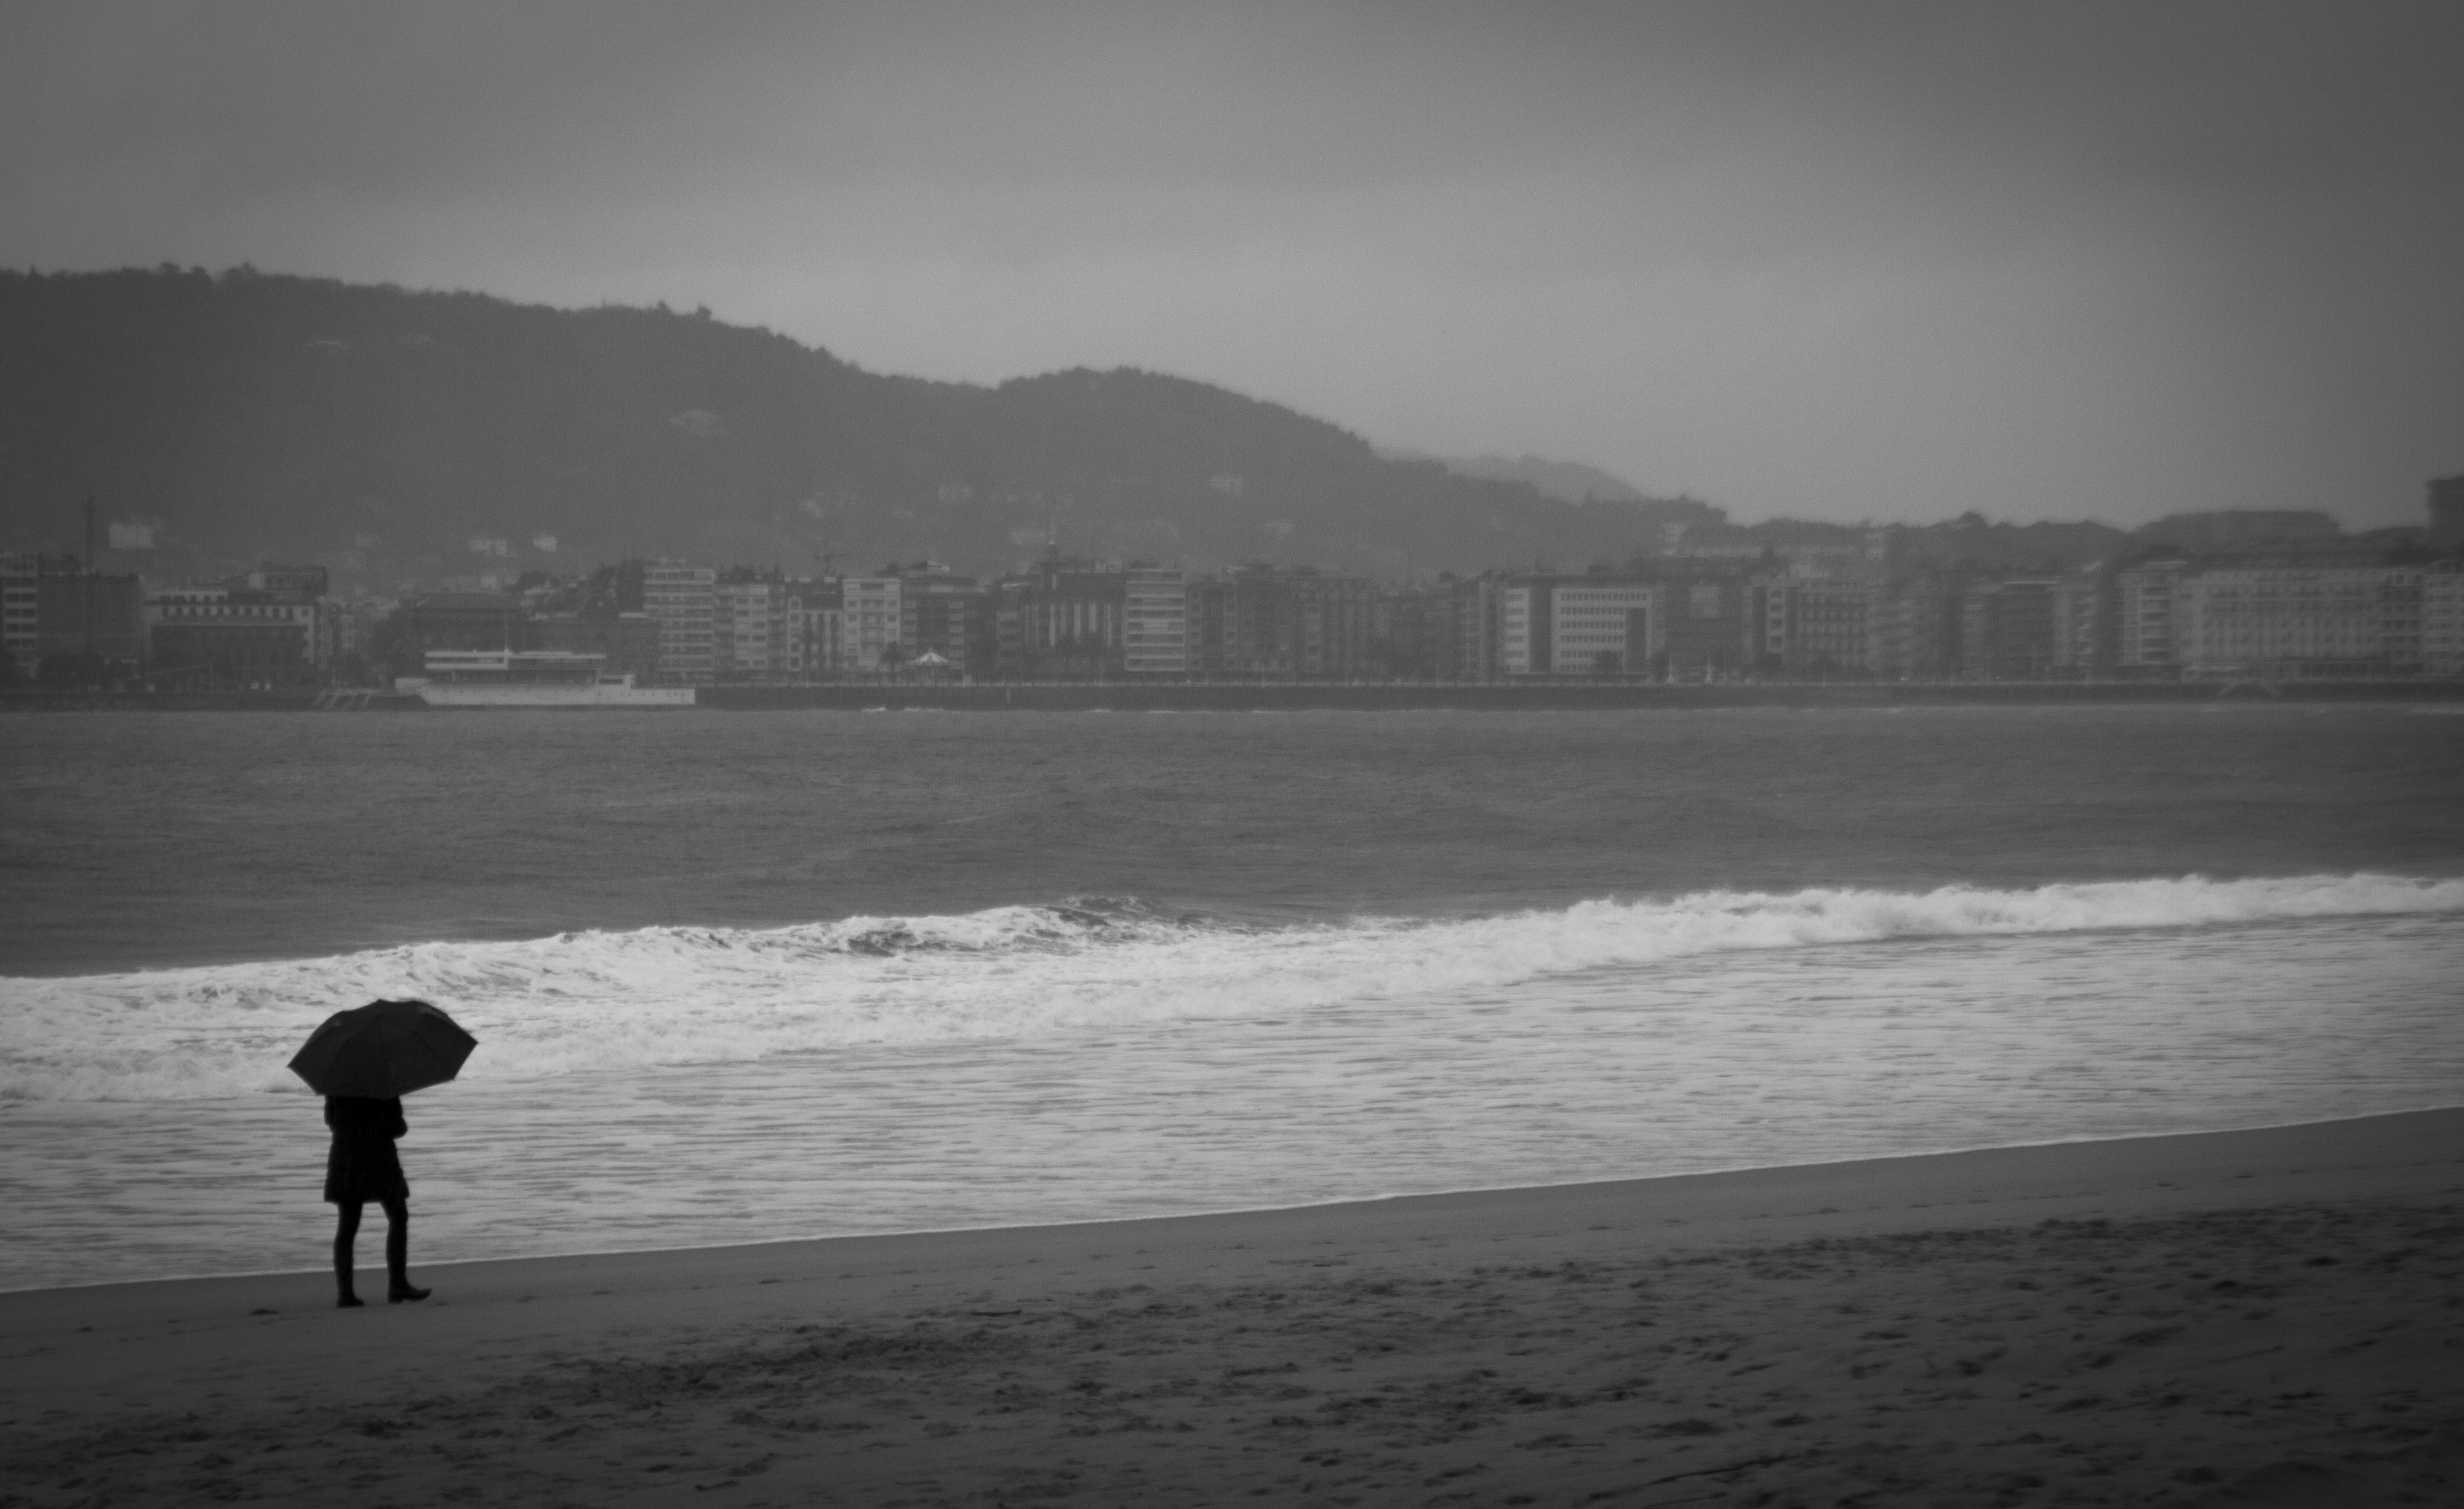
beach, landscape, sea, coast, ocean, horizon, winter, black and white, photography, morning, rain, shore, wave, dusk, weather, bay, black, monochrome, shell, body of water, donostia, euskadi, san sebastian, monochrome photography, atmospheric phenomenon, empty country